Women in the United States Virgin Islands

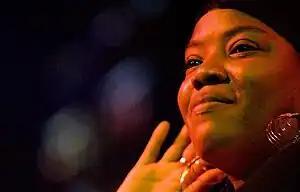
Dezarie, a female vocalist and Reggae musician from the United States Virgin Islands.

Women in the United States Virgin Islands are women who were born in, who live in, and are from the Virgin Islands of the United States, a group of islands in the Caribbean that are an insular area of the United States, and is composed of the islands of St. Croix, St. John, and St. Thomas. According to "Countries and Their Culture", the women of the U.S. Virgin Islands are participating increasingly in the fields of economics, business, and politics.